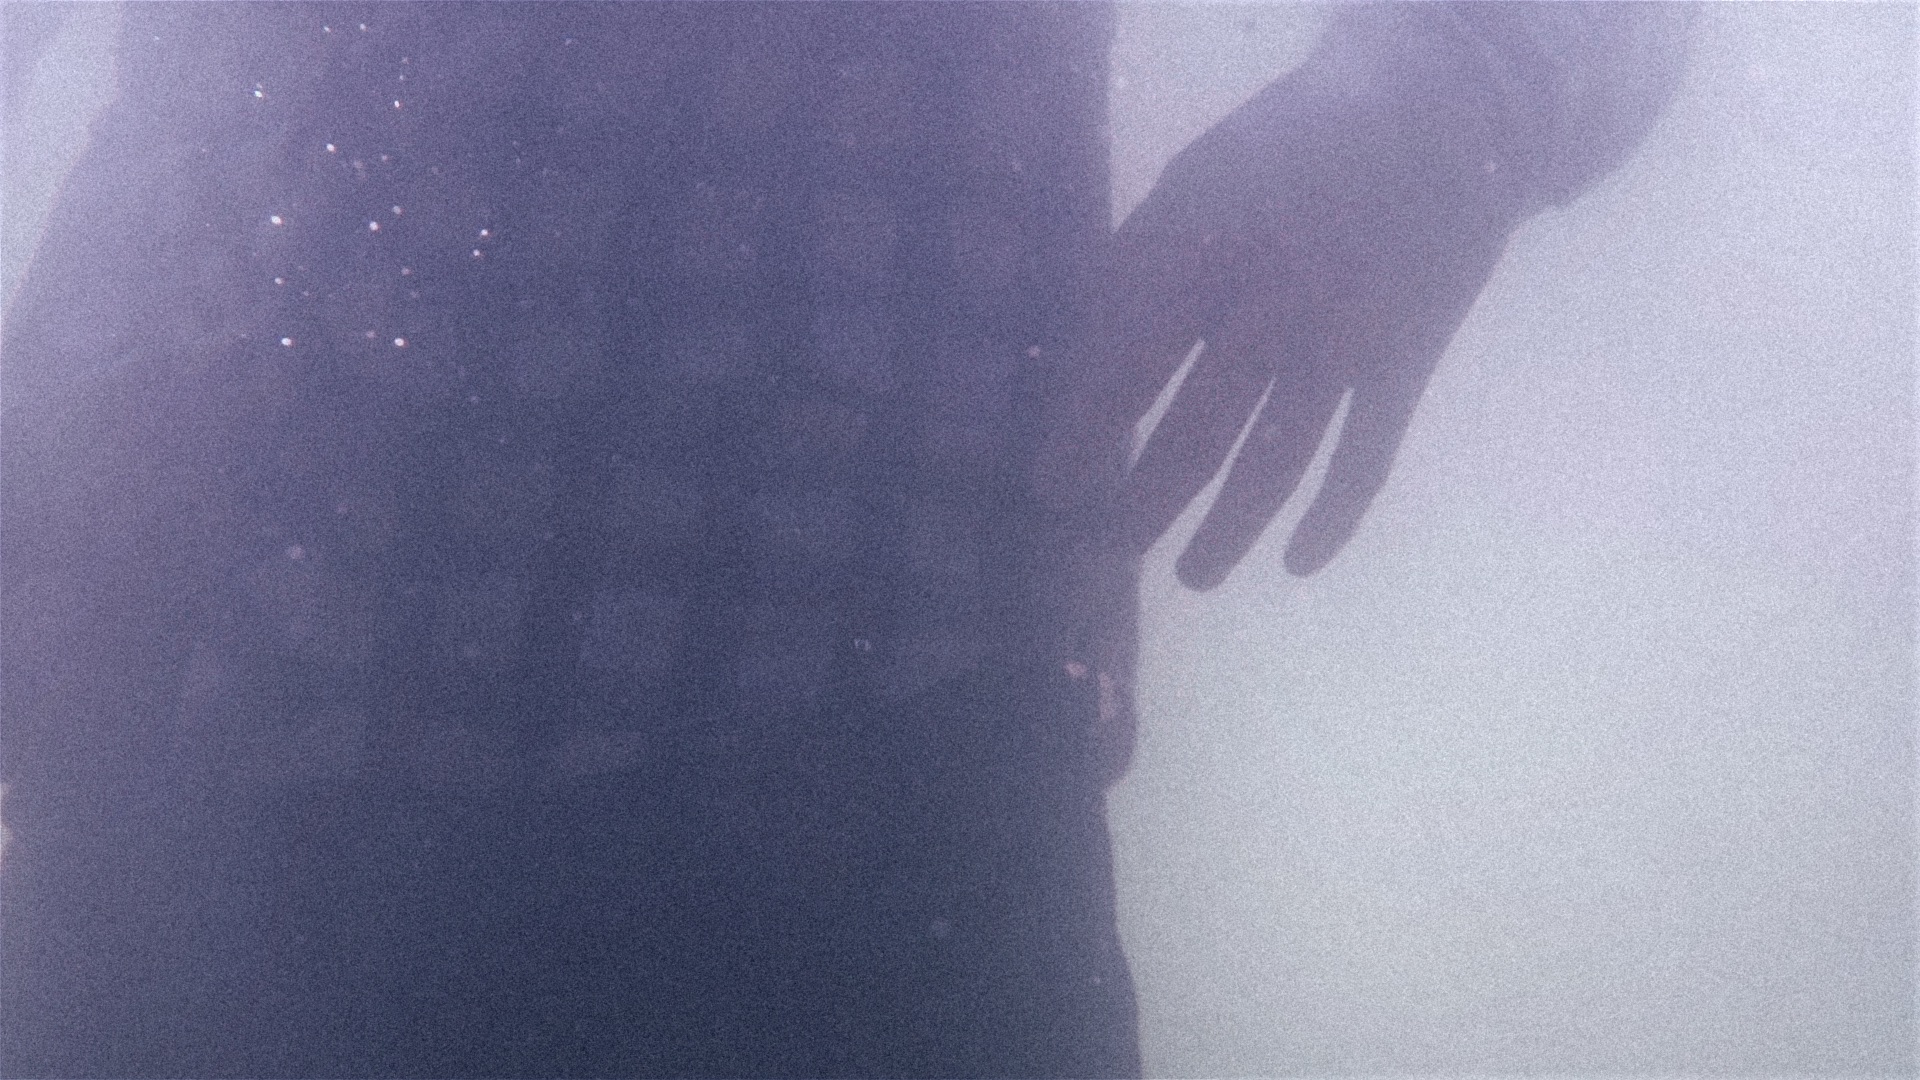
hand, white, color, blue, black, arm, human body, eye